Francis Ford (actor)

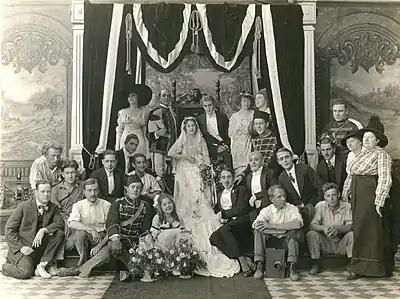
Production still of the cast and crew of the Universal silent serial "The Broken Coin" (1915). Grace Cunard and Francis Ford are in the center on the throne, the young actress Gertrude Short is seated on the floor in front of Miss Cunard, and John Ford is third from the left. A cameraman, likely Harry McGuire Stanley, is sitting (front right) with a Pathé film camera between his feet.

Ambitious and prolific, in Ford's early work he cast himself as George Armstrong Custer, Sherlock Holmes (with his younger brother as Dr. Watson) and Abraham Lincoln, a role in which he specialized. By 1912, Ford was directing alongside Thomas Ince.